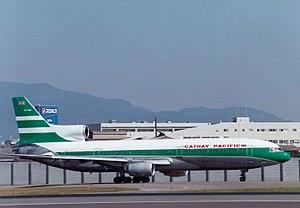
Cathay Pacific est une compagnie aérienne basée à Hong Kong. Elle dessert près de 200 destinations en Asie, en Amérique du Nord, en Australie, en Europe et en Afrique depuis son hub à l'aéroport international de Hong Kong. Elle est considérée comme l'une des meilleures compagnies aériennes au monde, et a été élue compagnie aérienne de l'année 4 fois. Elle est classée 5 étoiles Skytrax. Cathay Pacific Airways est membre fondateur de oneworld.